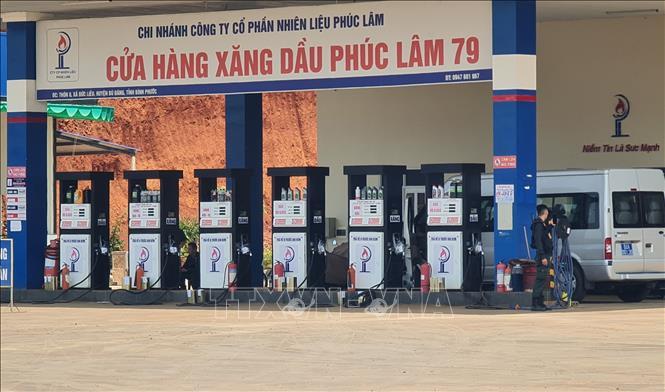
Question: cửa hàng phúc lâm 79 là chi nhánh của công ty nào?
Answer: công ty cổ phần nhiên liệu phúc lâm